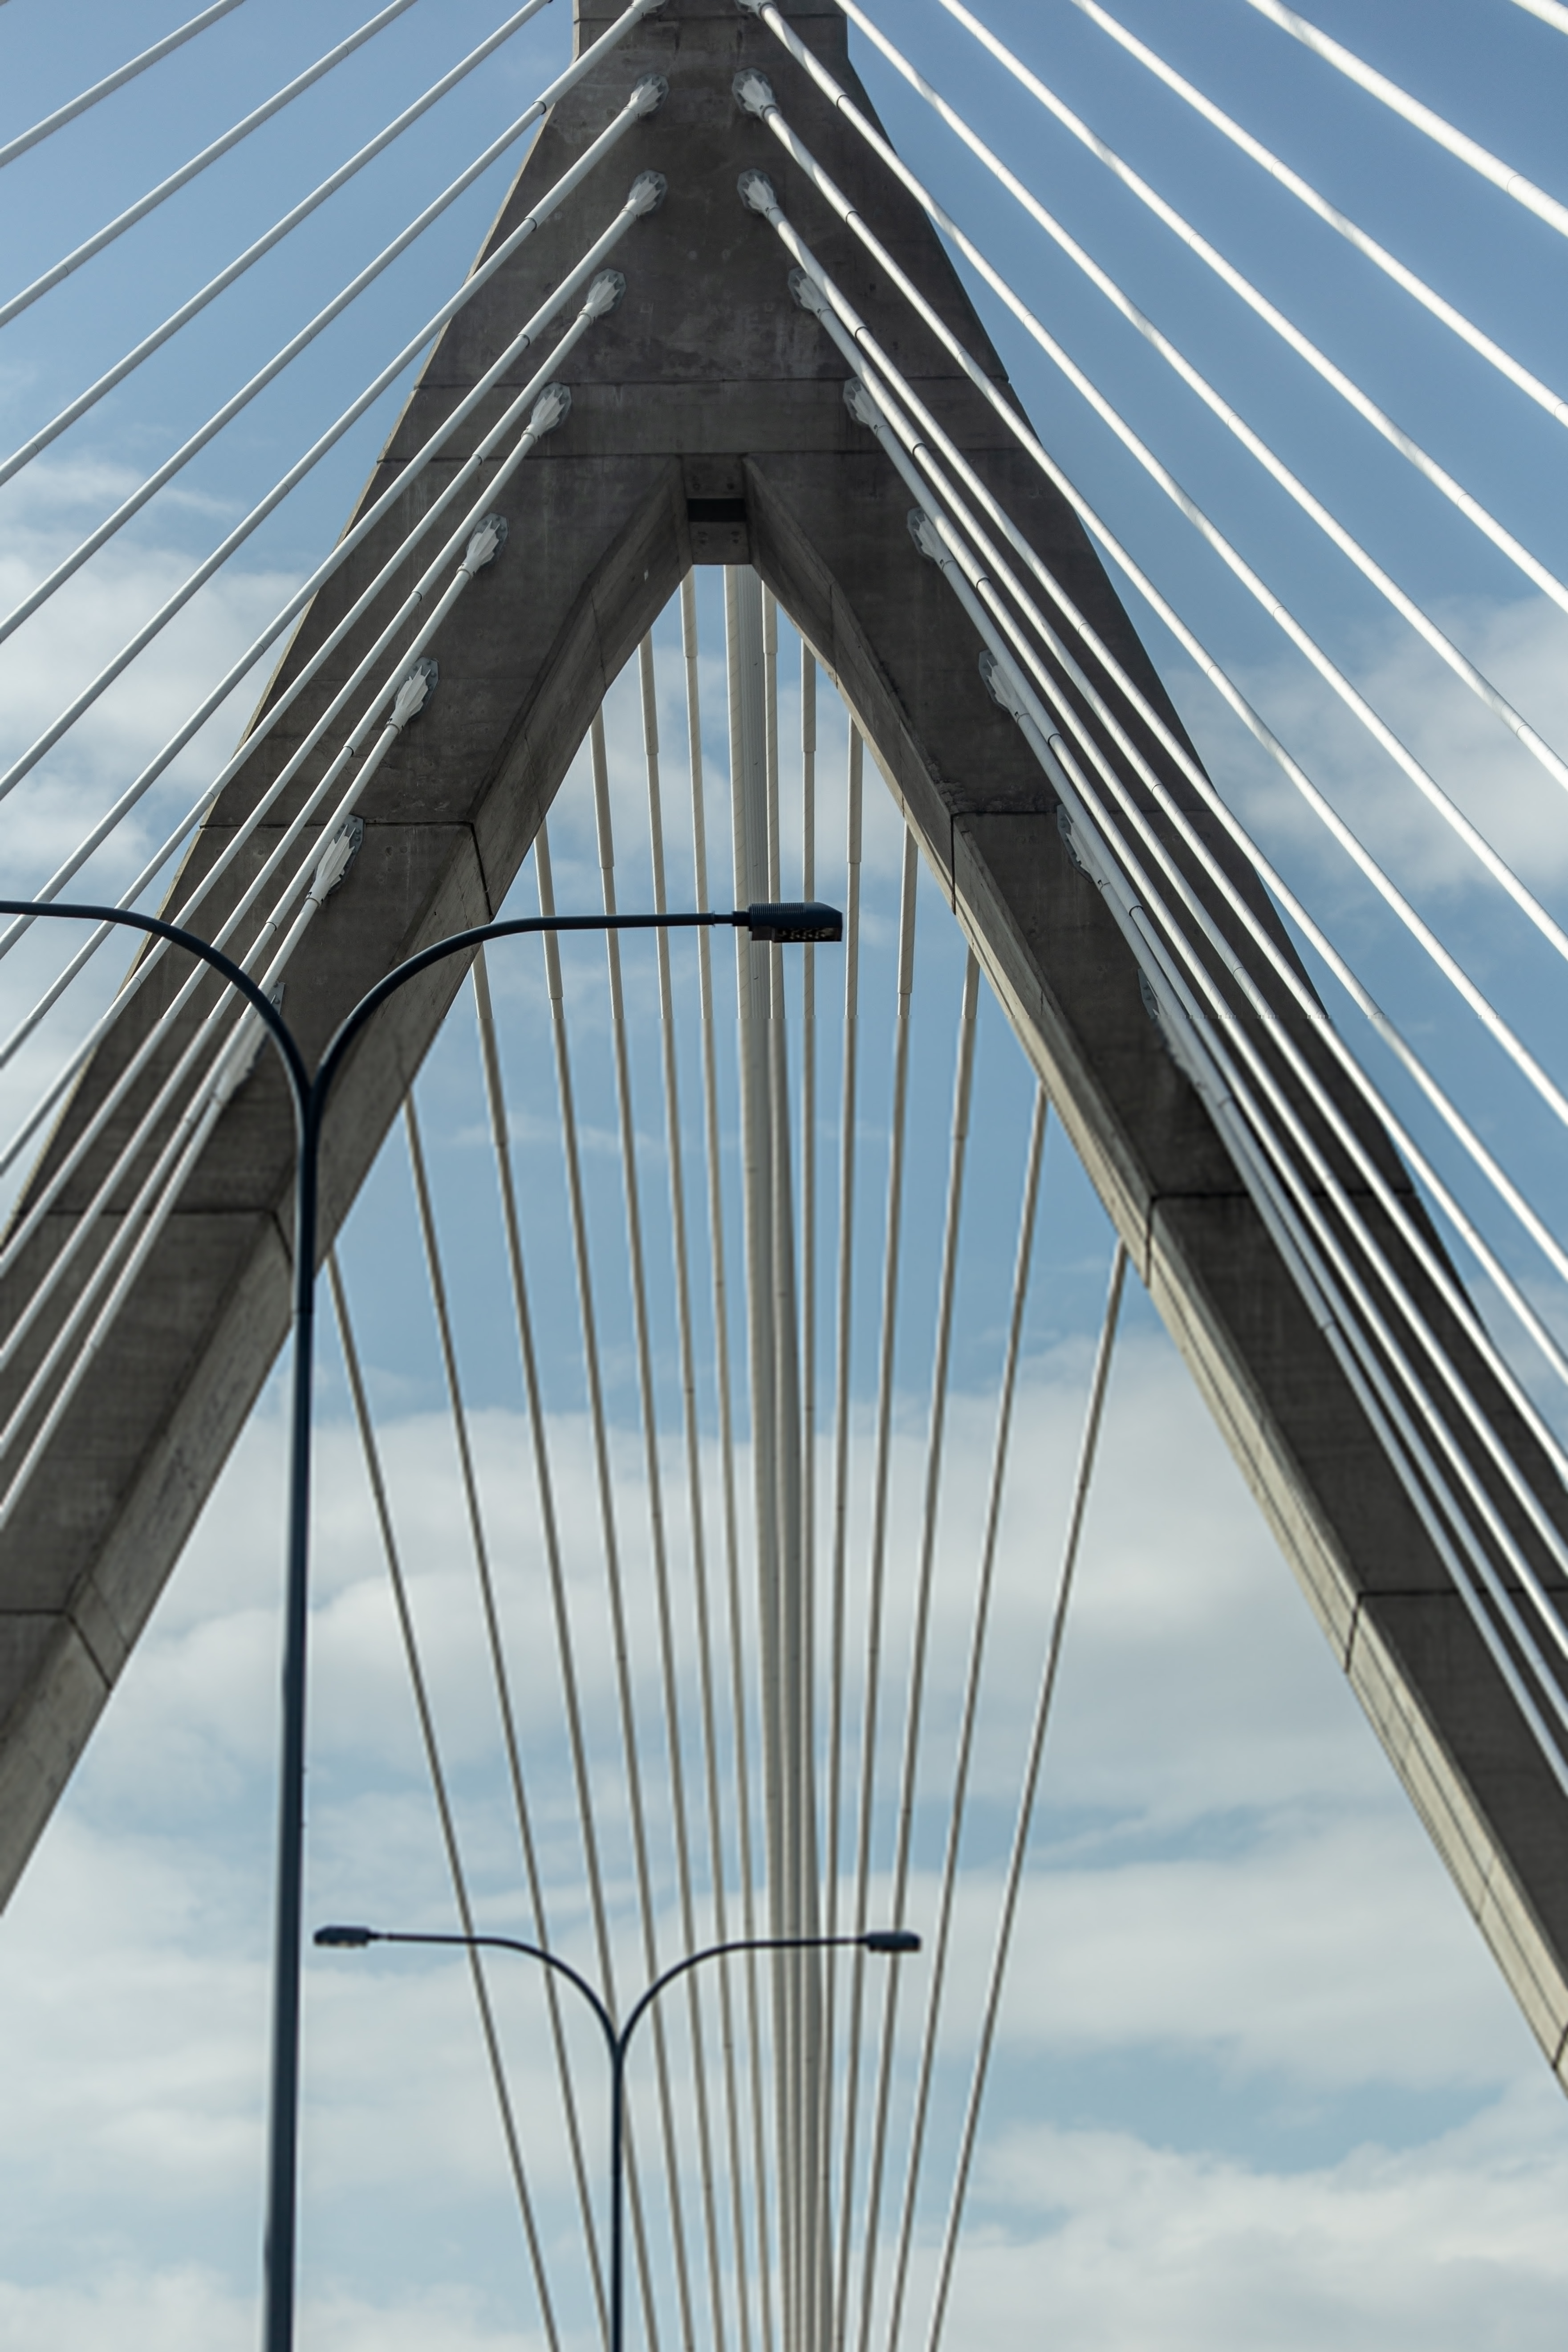
cable stayed bridge, bridge, architecture, daytime, sky, line, landmark, suspension bridge, extradosed bridge, nonbuilding structure, symmetry, skyway, steel, brug, fixed link, metal